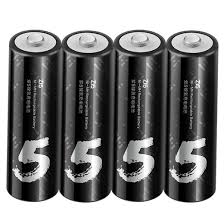
Waste category: battery